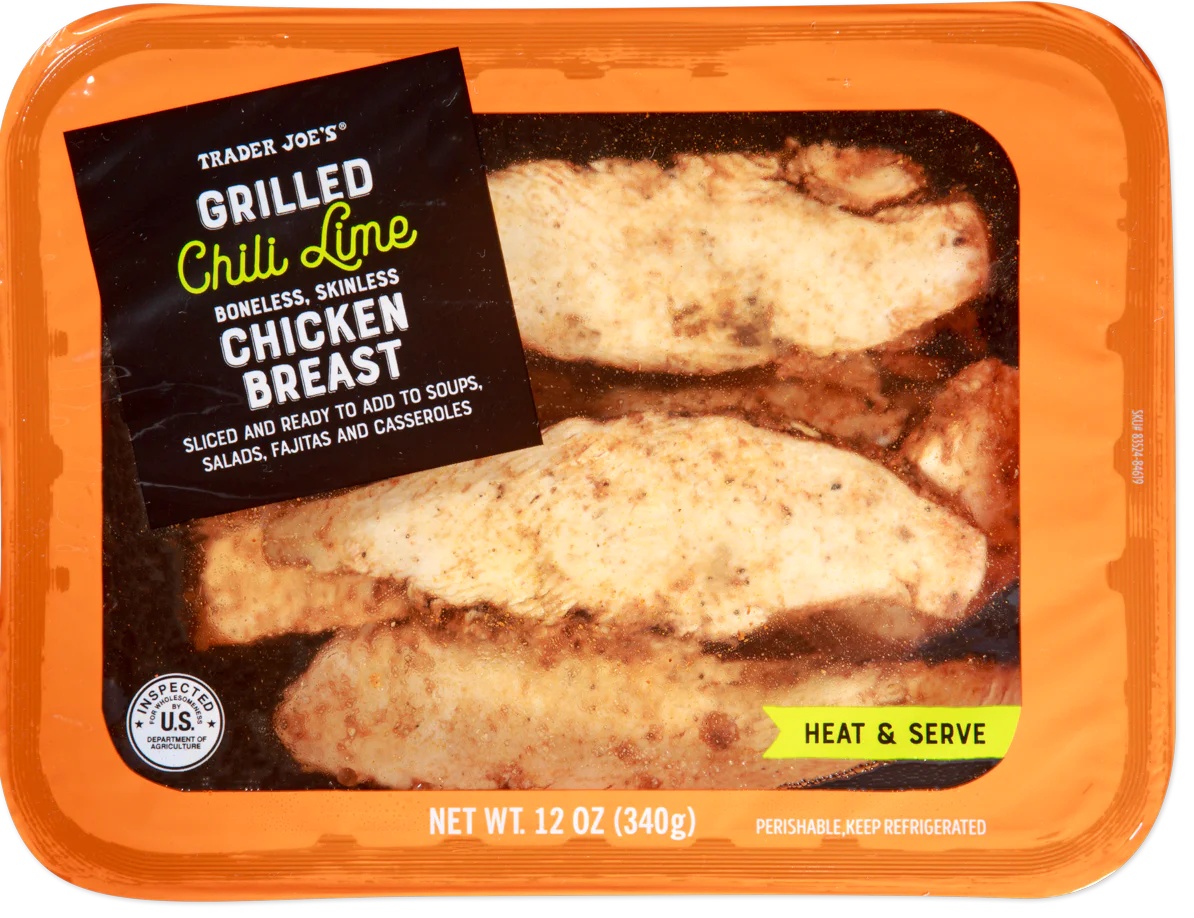
Grilled Chili Lime Chicken Breast
Whether you’re making a quick weeknight dinner, putting together a weekend lunch, or meal-prepping for the week ahead, it’s always a good idea to have some pre-cooked chicken breast on hand. In addition to it being a positive powerhouse of protein, chicken breast is also incredibly good at holding on to all kinds of flavors, making it a potential powerhouse of flavor, too. Both of these aspects are particularly present in Trader Joe’s Grilled Chili Lime Chicken Breast, a longtime favorite of our Midwest stores, and that can now be found in our East Coast stores, too! Made with a blend of seasonings that includes chili powder, paprika, dried garlic, cumin, as well as a touch of lime juice concentrate, each bite of this pre-cooked, pre-sliced, and ready-to-eat Chicken Breast is bursting with savory and citric notes. It can be enjoyed as a topper for a salad, rice bowl, or pasta, as a filling for a sandwich, burrito, or omelet, and even heated up with sautéed onions and peppers for a super easy fajita meal. And for those watching your macros, here’s another reason to be excited: each serving contains a whopping 24g of protein!
Brand: Kate's Crates
Category: Food, Beverages & Tobacco > Food Items > Meat, Seafood & Eggs > Meat > Fresh & Frozen Meats > Poultry > Chicken